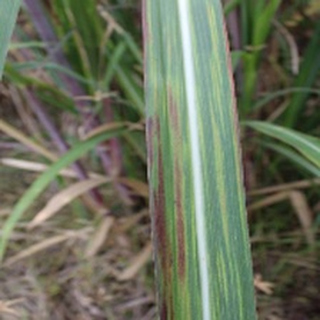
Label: sugarcane_bacterial_blight